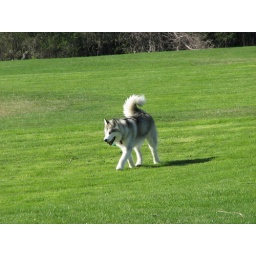
chillin in the field....the grass was so lush and green today